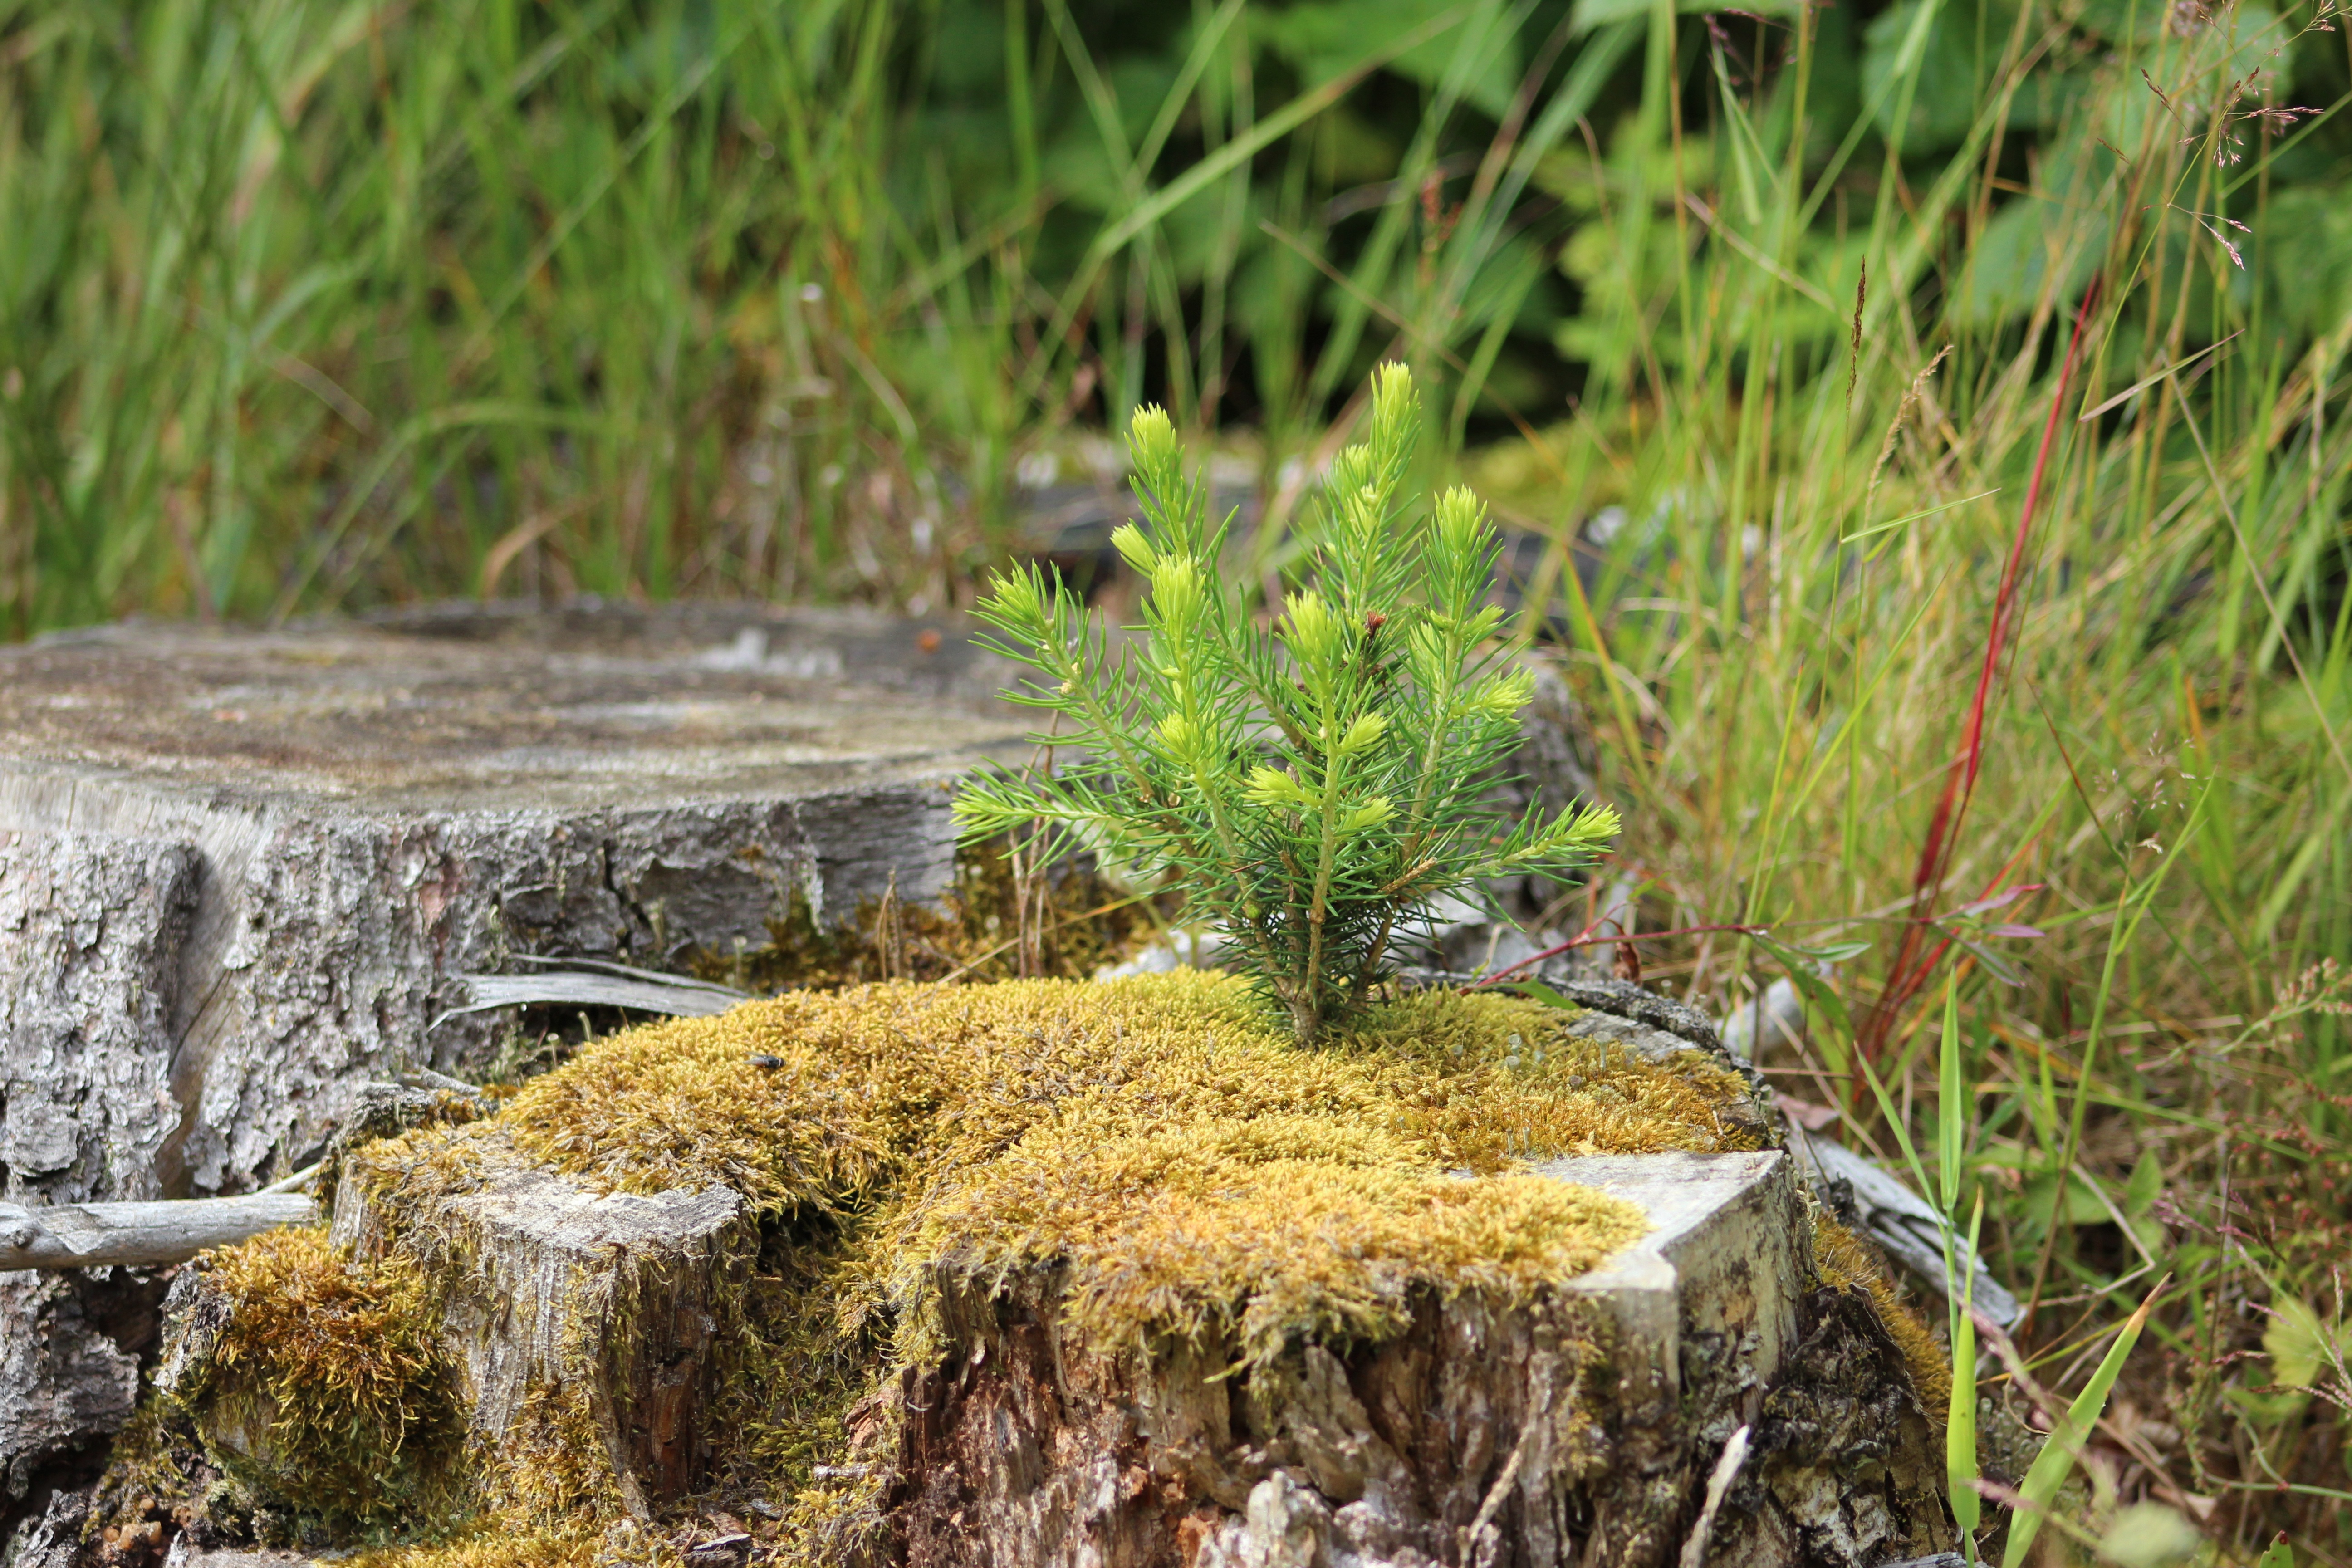
tree, nature, forest, grass, plant, leaf, flower, moss, pond, wildlife, stream, log, young, green, autumn, soil, botany, fir, flora, fauna, vegetation, wetland, woodland, tree stump, habitat, natural environment, grass family, land plant, non vascular land plant